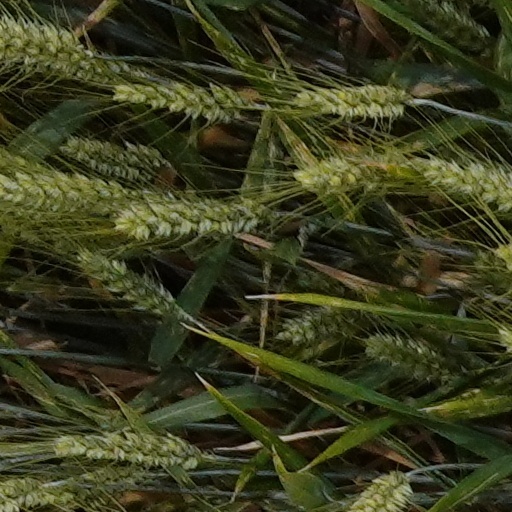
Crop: wheat